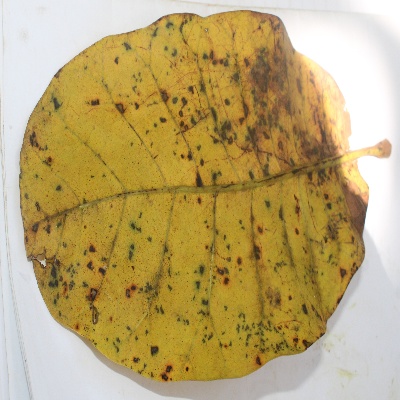
Crop: Cashew
Condition: anthracnose